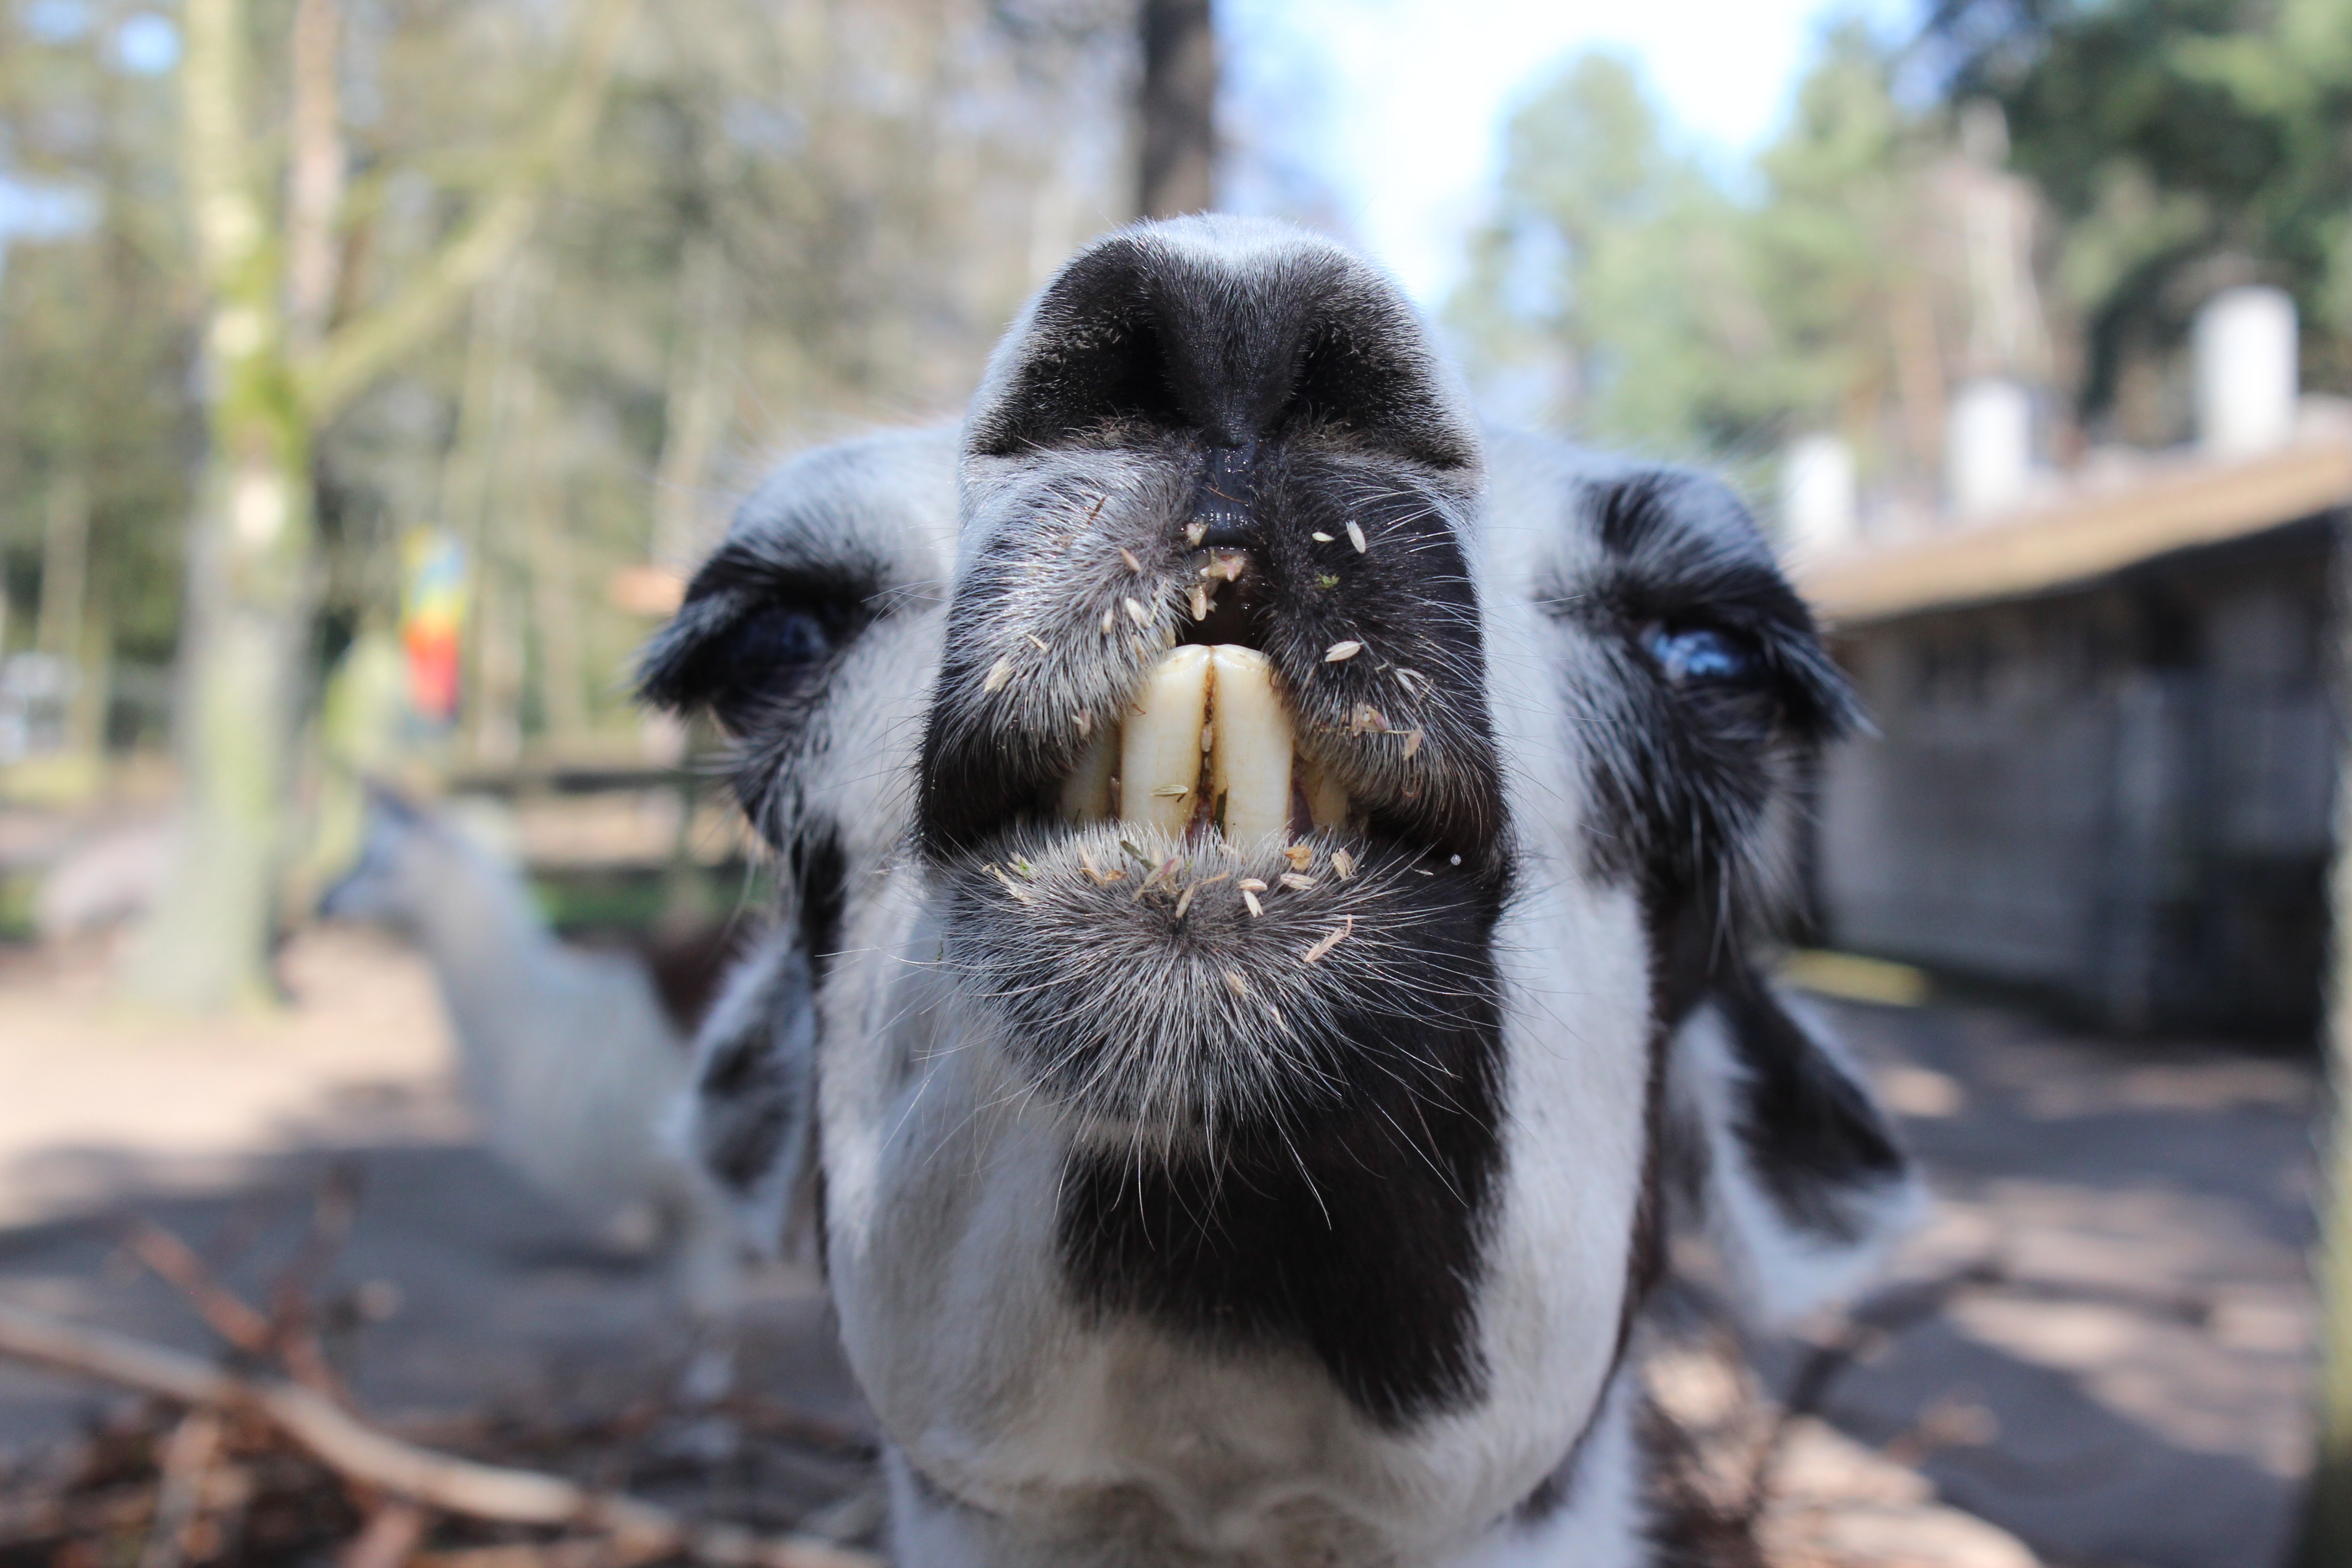
nature, animal, cute, wildlife, zoo, fluffy, livestock, mammal, agriculture, close, fauna, chile, peru, alpaca, face, animals, head, lama, south america, animal world, wildlife photography